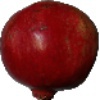
Label: Pomegranate 1